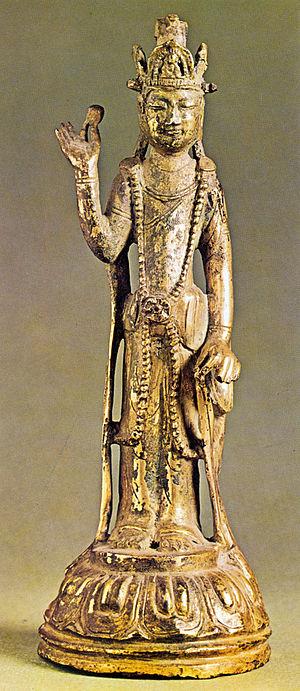
Les trésors nationaux de Corée du Sud sont un ensemble d'objets et de bâtiments qui ont été reconnus par le gouvernement sud-coréen pour leur exceptionnelle valeur historique, artistique et culturelle.
Le musée national de Buyeo est un musée situé à Buyeo, en Corée du Sud. Il expose un millier de pièces dont trois trésors nationaux. Il est essentiellement centré sur la culture de Baekje car Buyeo était la capitale de ce royaume pendant la période de Sabi. Il a été fondé en 1929 et a déménagé à son emplacement actuel en 1993.